Kang Daniel

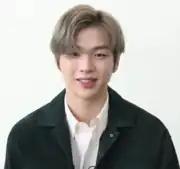
Kang Daniel in 2020

In 2020, Kang returned to scheduled activities with travel reality show "Hello, Daniel" which premiered on March 4. Twenty days later, he released his second EP "Cyan" as the first installment of his "color trilogy" project. Its lead single "2U" gave Kang his first top ten track in Korea along with several trophies on music shows: "The Show", "Music Bank", "Show! Music Core", "Show Champion", and "M Countdown". Prior to the release of "Cyan", it was revealed that Kang and Zico would release a song together as part of the Pepsi and Starship Entertainment collaboration project named "For the Love of Korea". Their joint single "Refresh" was co-produced by Steve Aoki and released on April 23. The following month, he participated in 88rising's Asia Rising Forever and the TikTok Stage online concert. On June 19, Kang released his first-ever drama OST titled "Something" through SBS's romantic comedy "Backstreet Rookie". He also joined the lineup for KCON:TACT 2020 Summer and the Pepsi Online Showcase, for which he hosted the opening and later performed as Pepsi's global K-pop partner. To celebrate the first anniversary of his solo debut, Kang held an online fan meeting on July 25 via ten streaming platforms worldwide. This made him the first Korean celebrity to have a fan meeting broadcast live through China's local platform since the country's ban on Korean culture began in 2016.